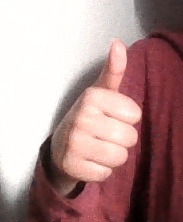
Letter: aleff